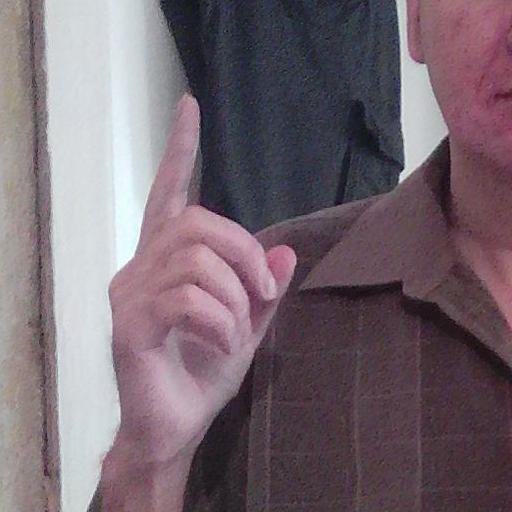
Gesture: one